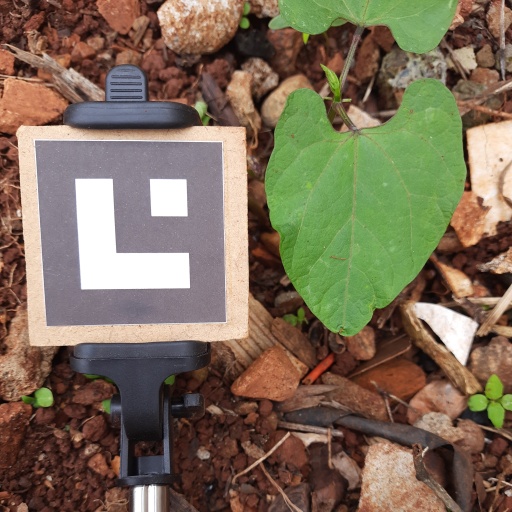
Observations: wavy surface, no eating holes, with soild dust, under shade